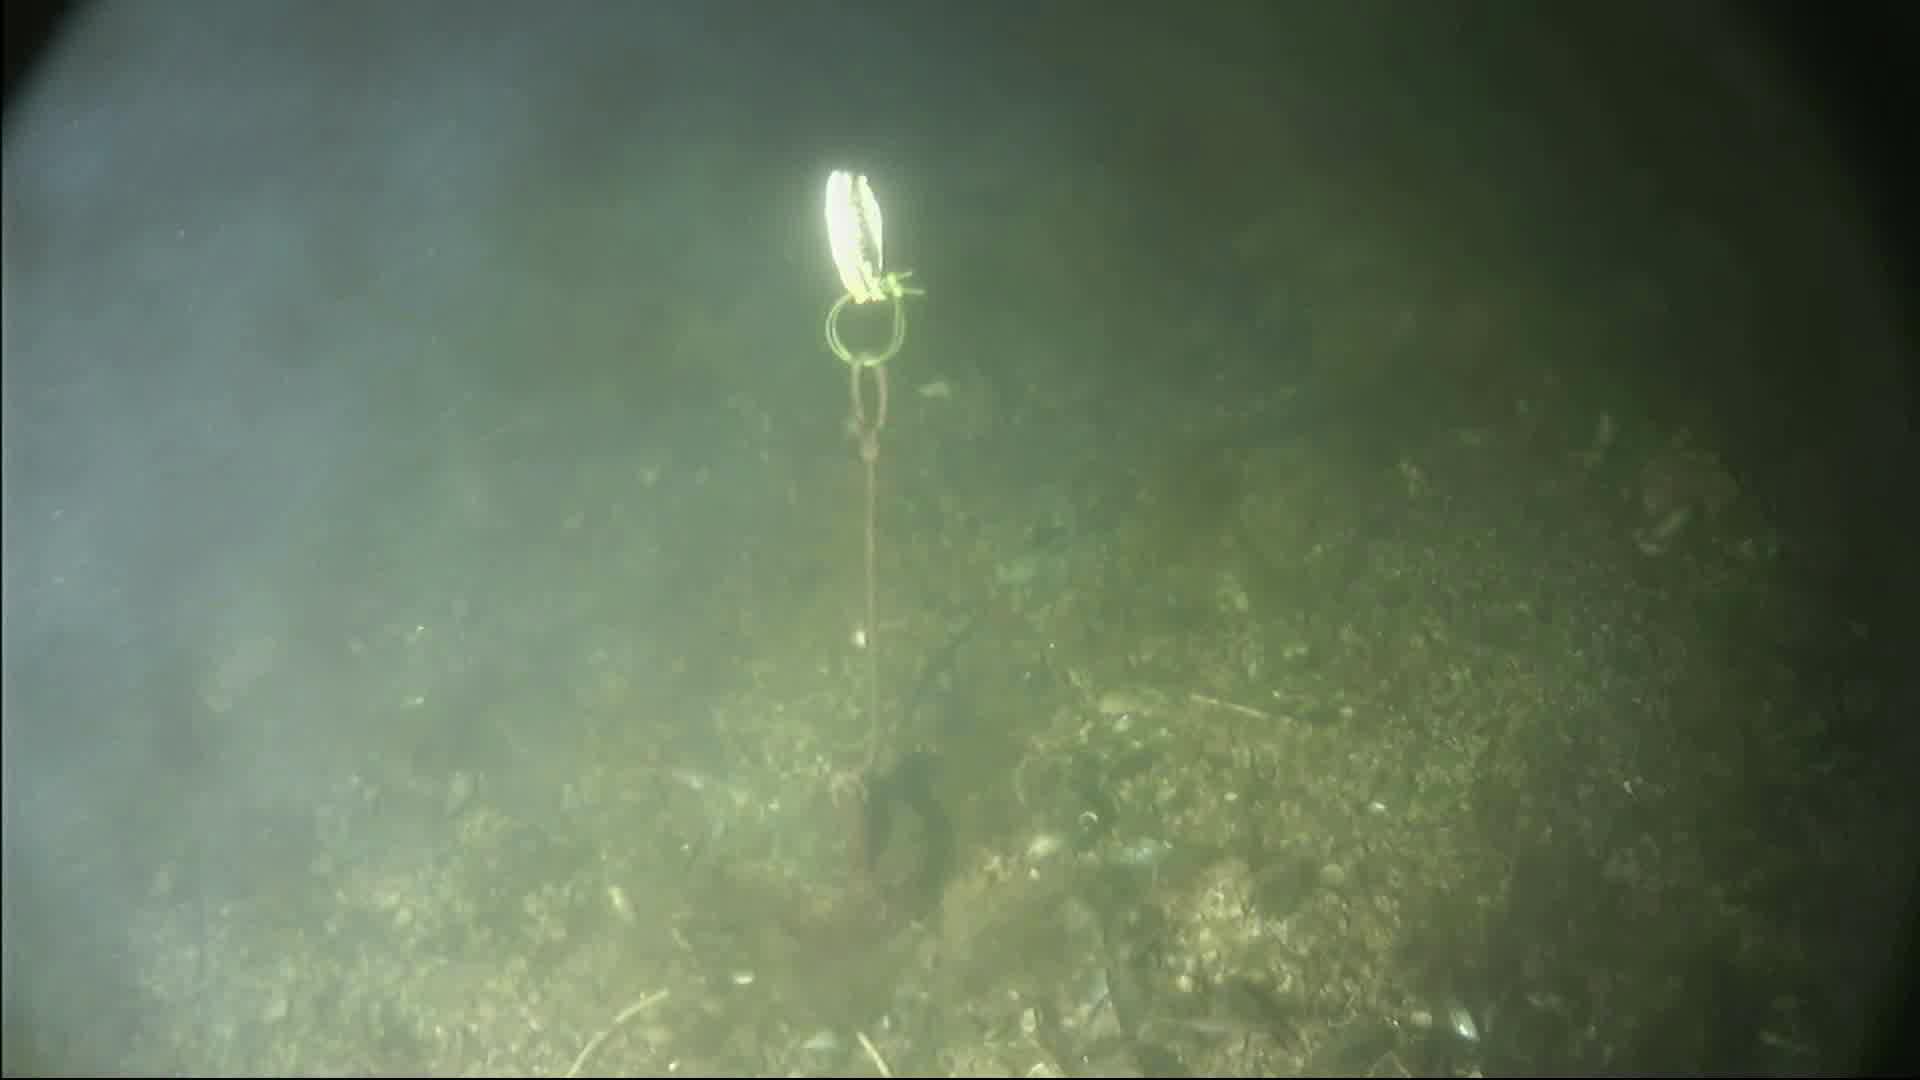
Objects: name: small_fish